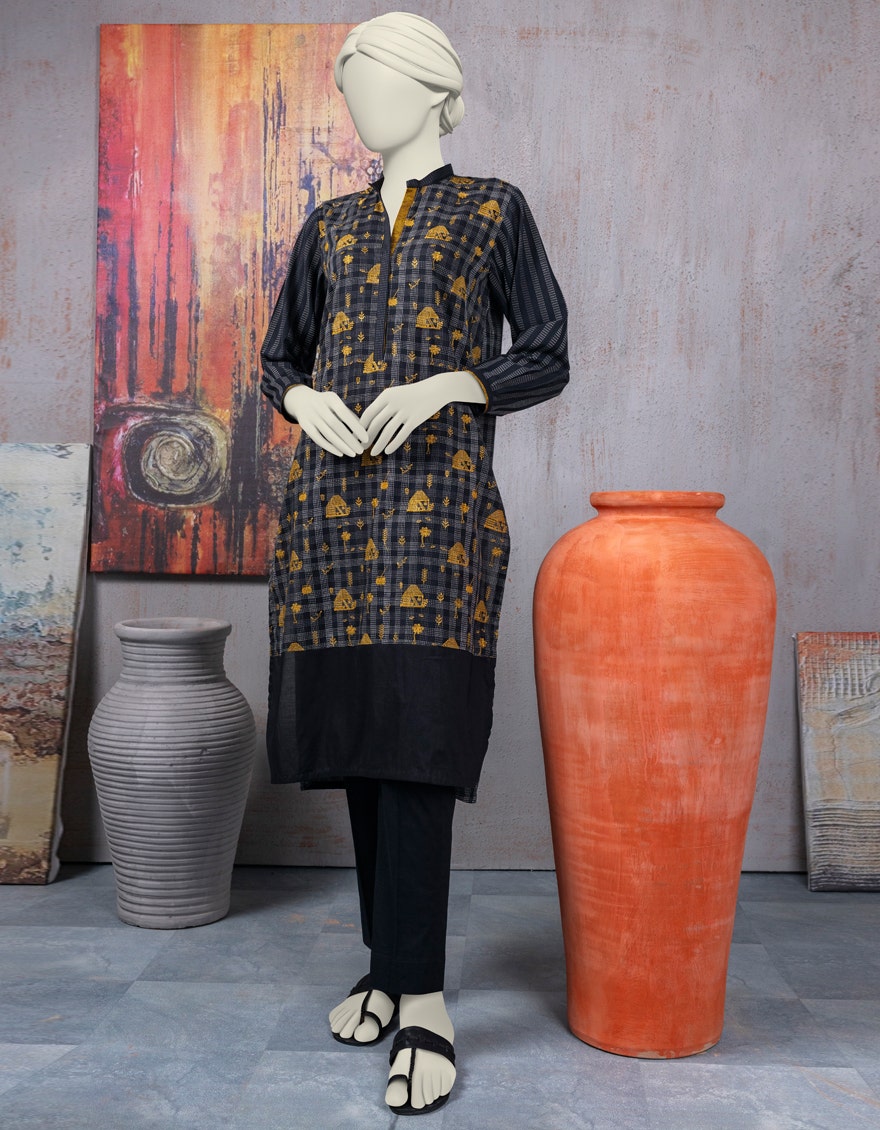
black multi check cotton tunic